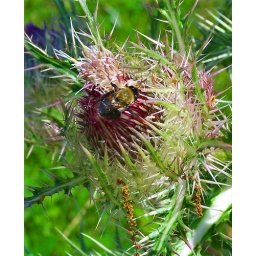
prickly weed: a prickly composite plant with dense, usually purple, flower heads surrounded by thorny bracts.